GAIS

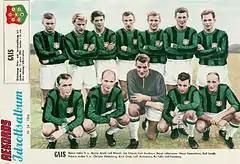
The newly promoted 1966 GAIS squad who helped reestablish the club in Allsvenskan during the late sixties.

GAIS returned to Allsvenskan the following 1955/56 season but from the mid-1950s the club lost its former continuity and never spent more than five consecutive seasons in Allsvenskan until the 2000s. The club was relegated again in 1959 and spent four seasons in the second division before returning briefly to Allsvenskan for one year in 1964. After that relegation they immediately returned to Allsvenskan in 1966. GAIS then remained there during 1966–1975, except for one year in the second division in 1971. In 1975 the club made its first appearance in the UEFA Cup playing Śląsk Wrocław in the first leg. GAIS lost out to the Polish club after winning 2–1 at home but losing 2–4 away. The same year GAIS got relegated from Allsvenskan for the sixth time, this time due to scoring two goals less than Halmstads BK.